Hagere Selam massacres

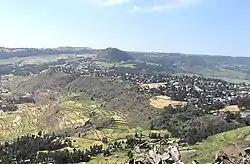
Hagere Selam (Dogu’a Tembien)

The Hagere Selam massacres were mass extrajudicial killings that took place in Hagere Selam in the Tigray Region of Ethiopia during the Tigray War, on 4 and 5 December 2020.